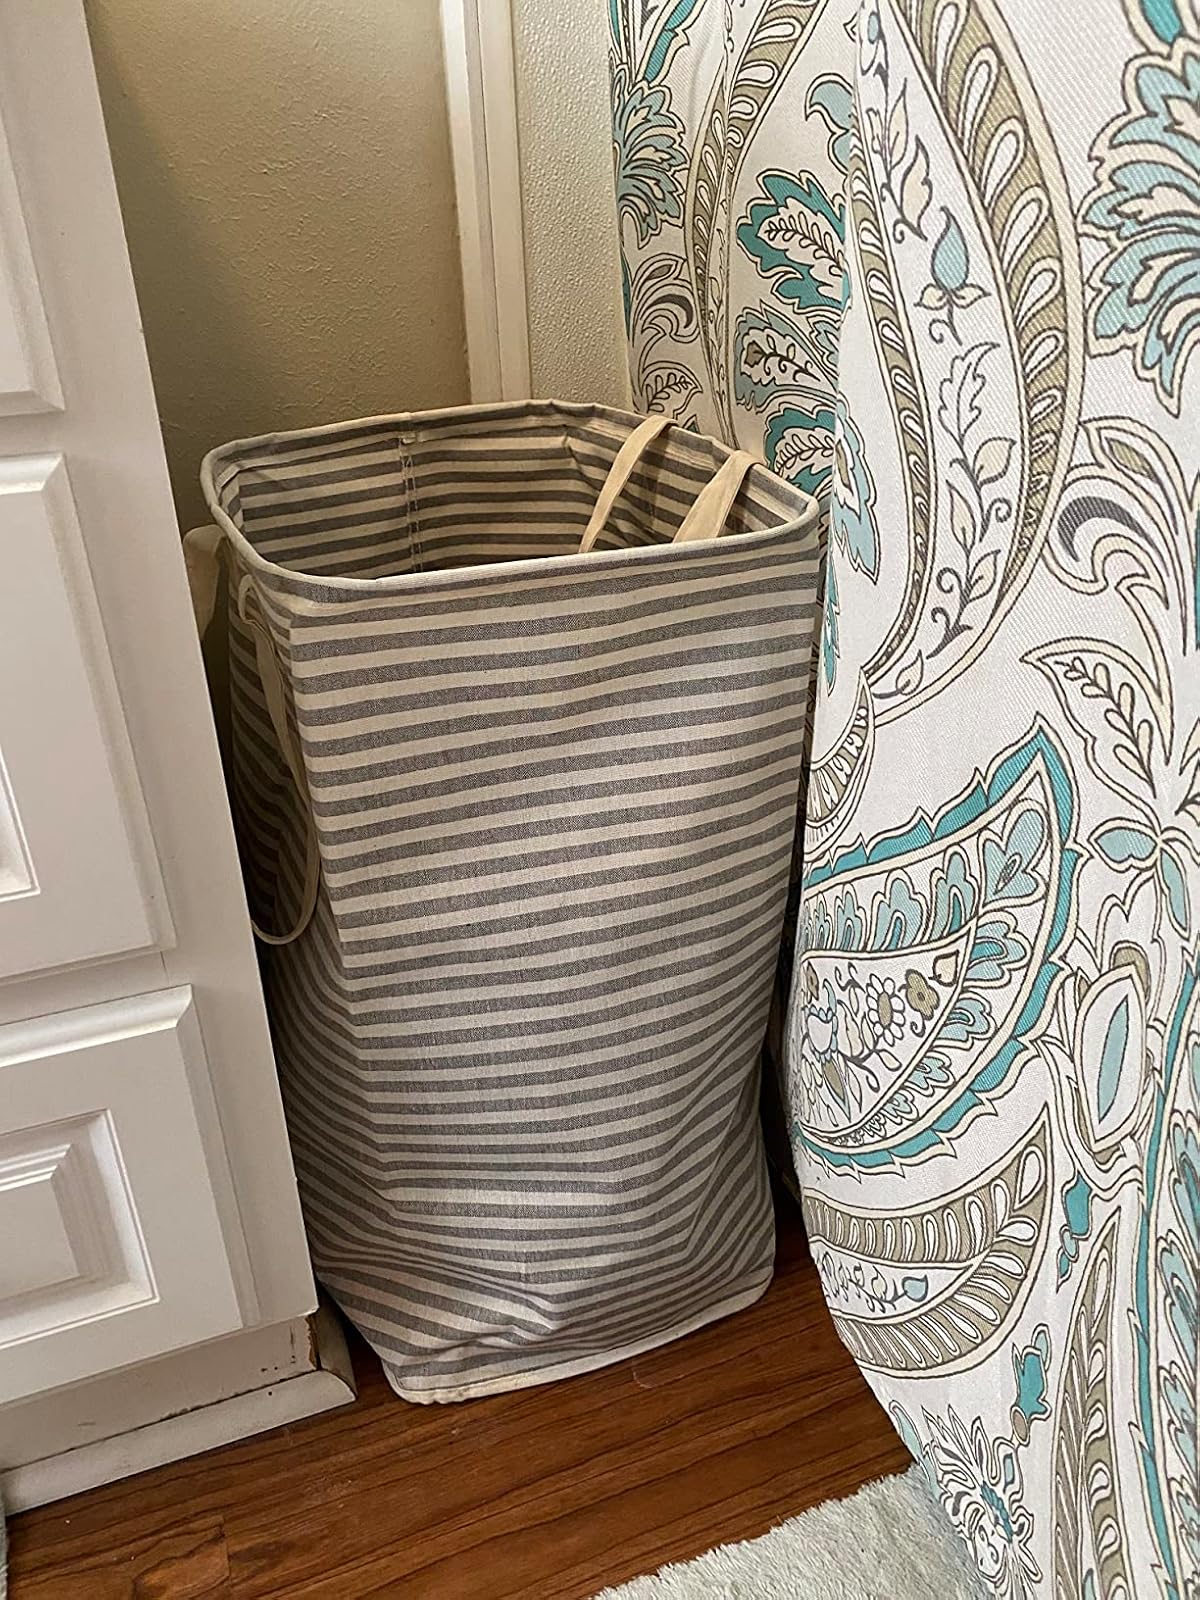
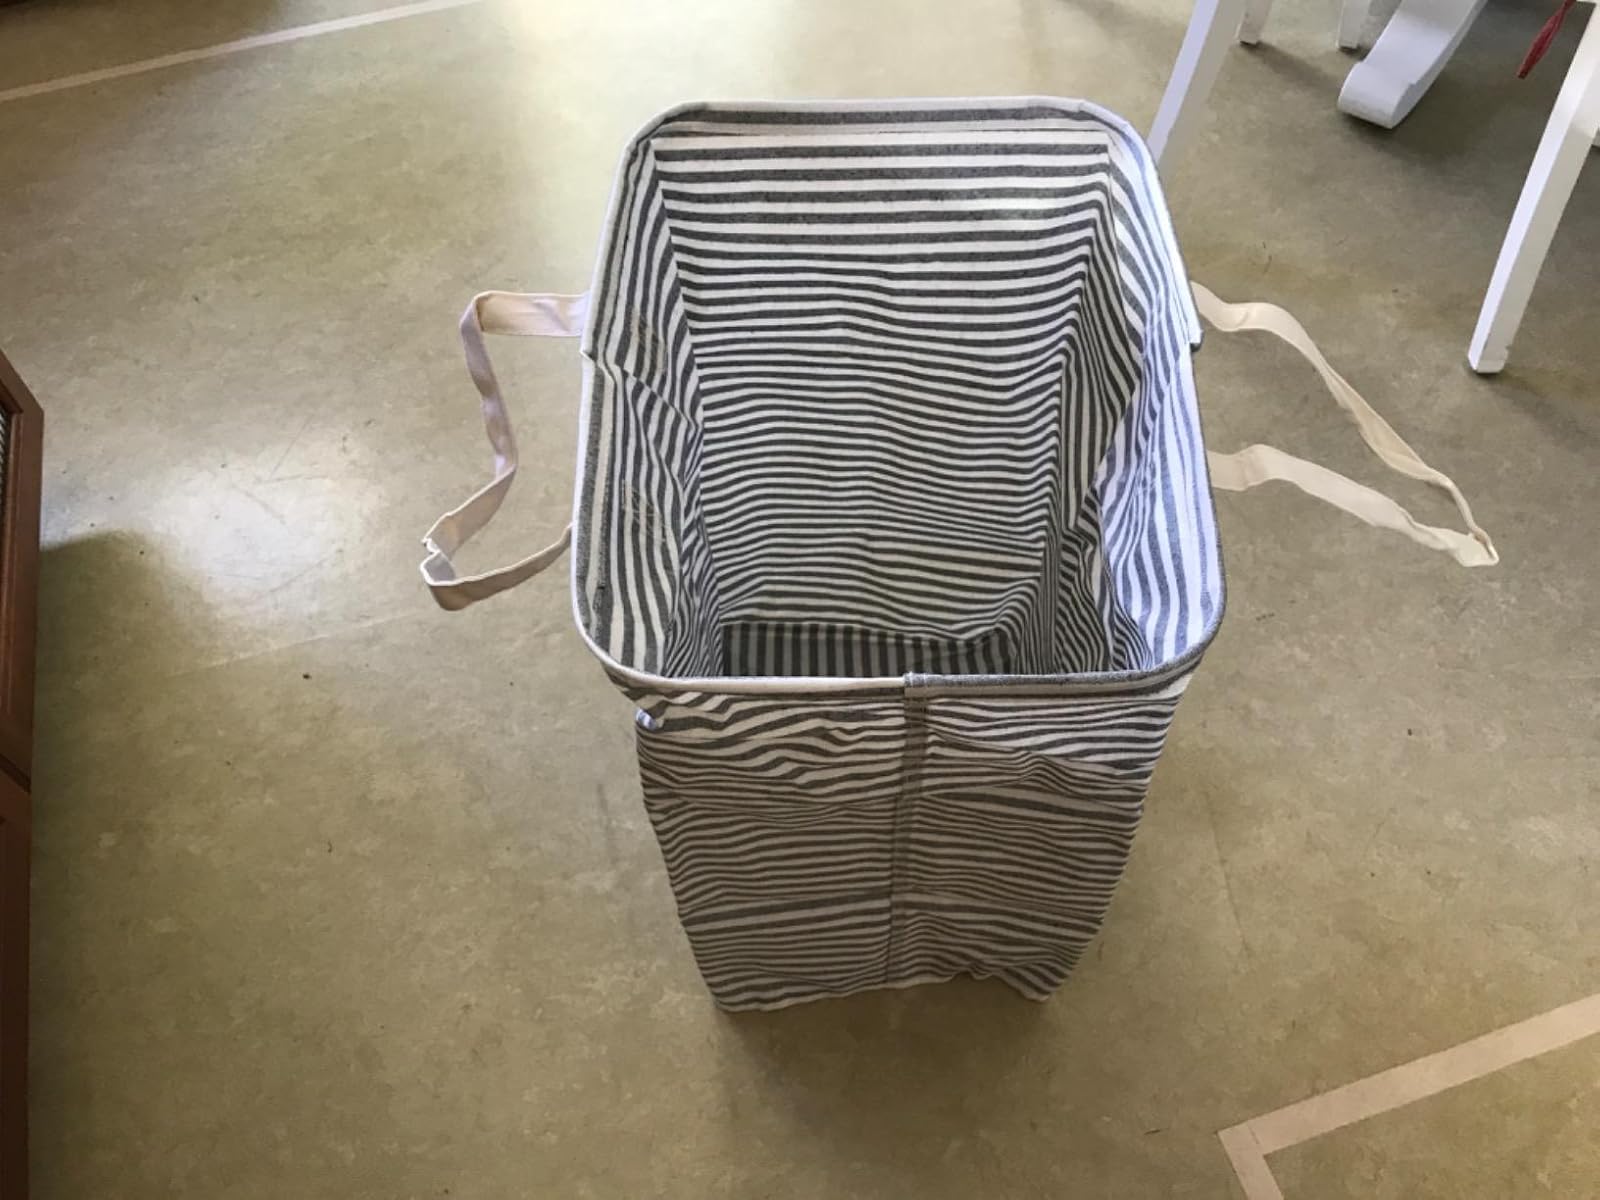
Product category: items_hamper
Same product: yes